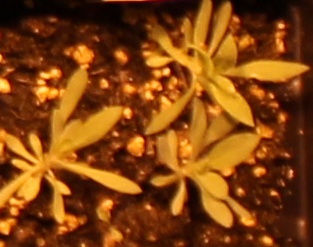
Label: Kochia